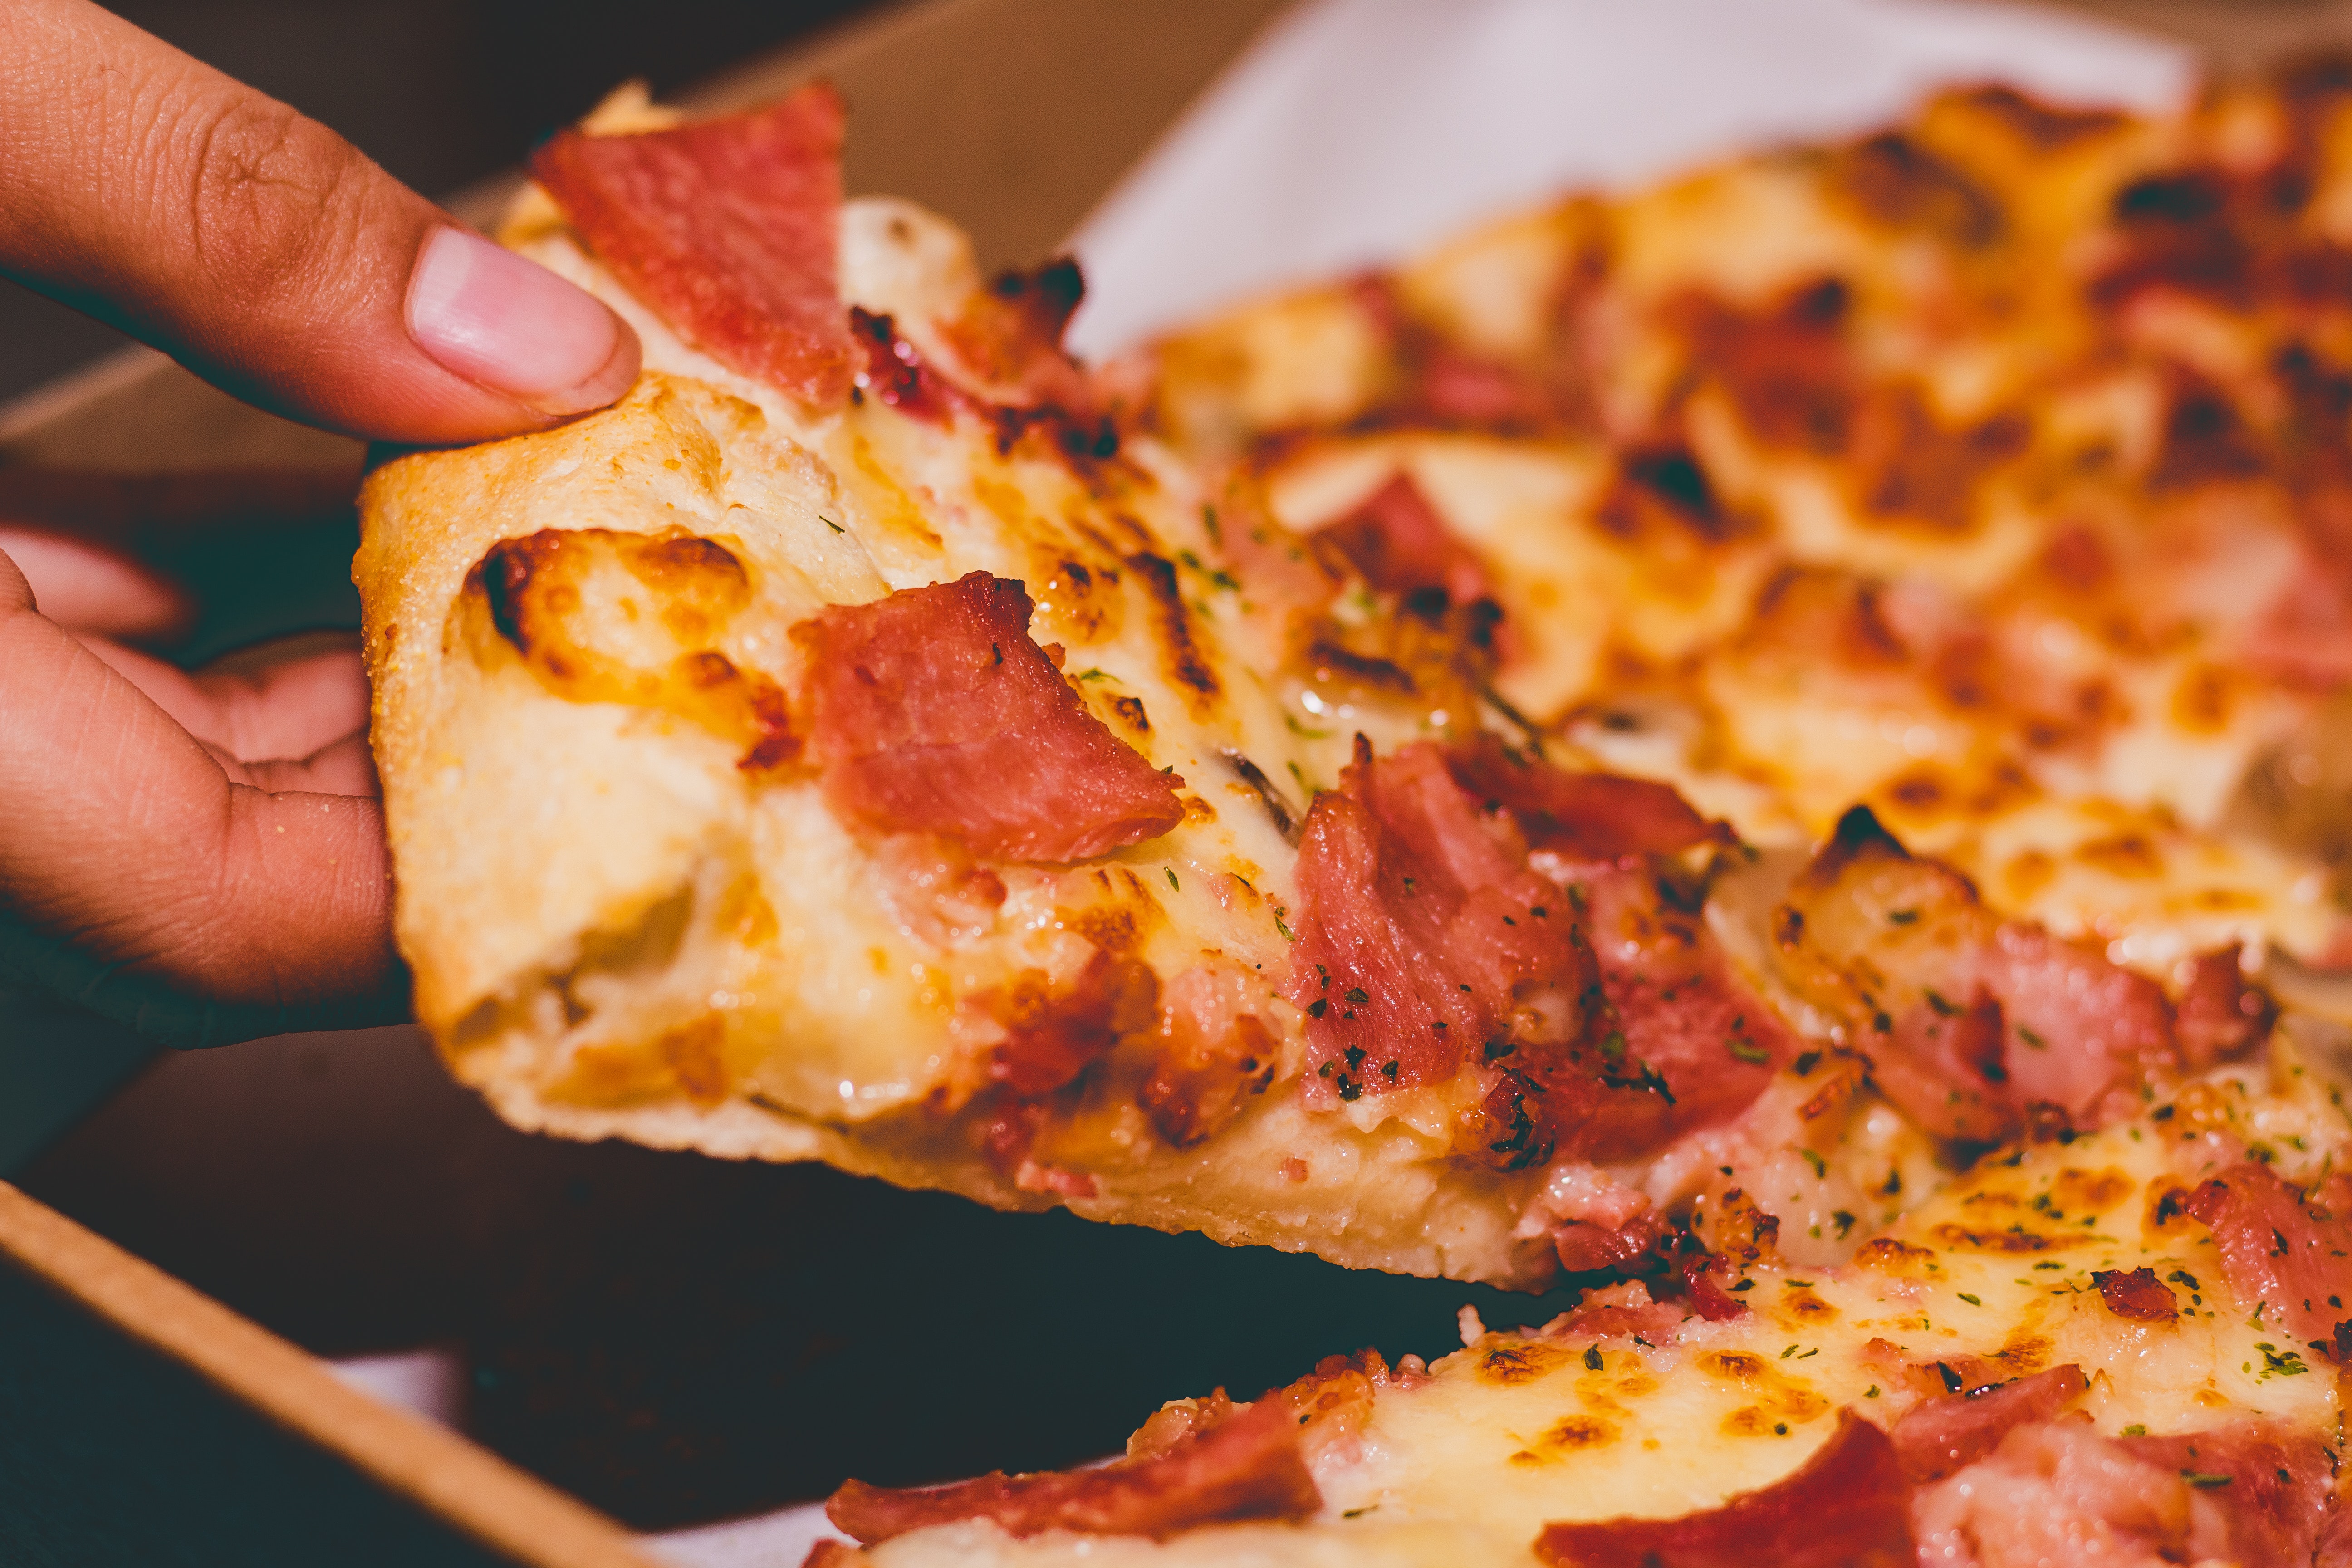
dish, food, pizza cheese, pizza, cuisine, sicilian pizza, california style pizza, ingredient, tarte flamb e, zwiebelkuchen, junk food, italian food, flatbread, fast food, staple food, meat, baked goods, pepperoni, produce, american food, comfort food, recipe, cheese, finger food, dessert, focaccia, quiche